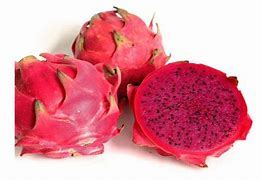
Label: Dragonfruit